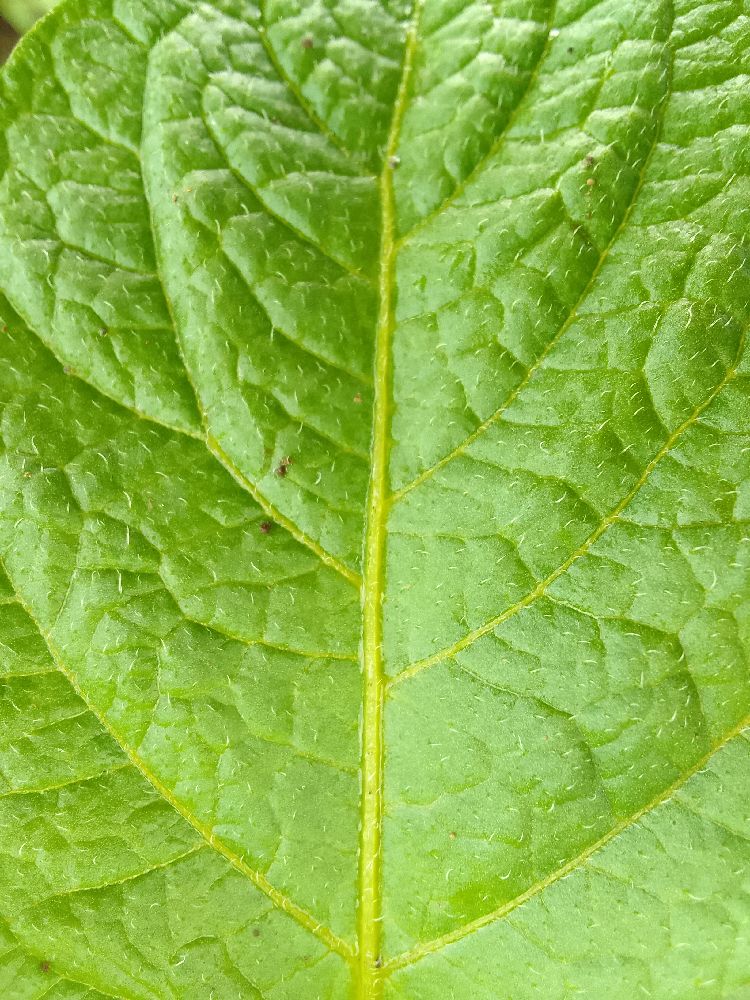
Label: Healthy